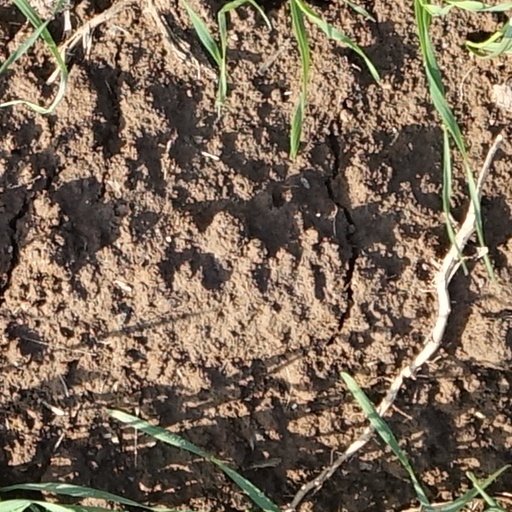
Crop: wheat